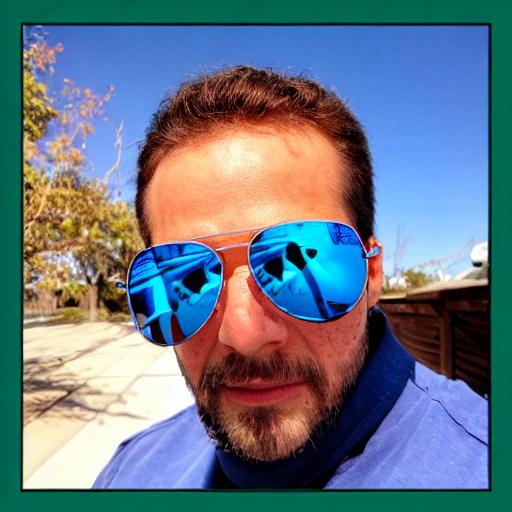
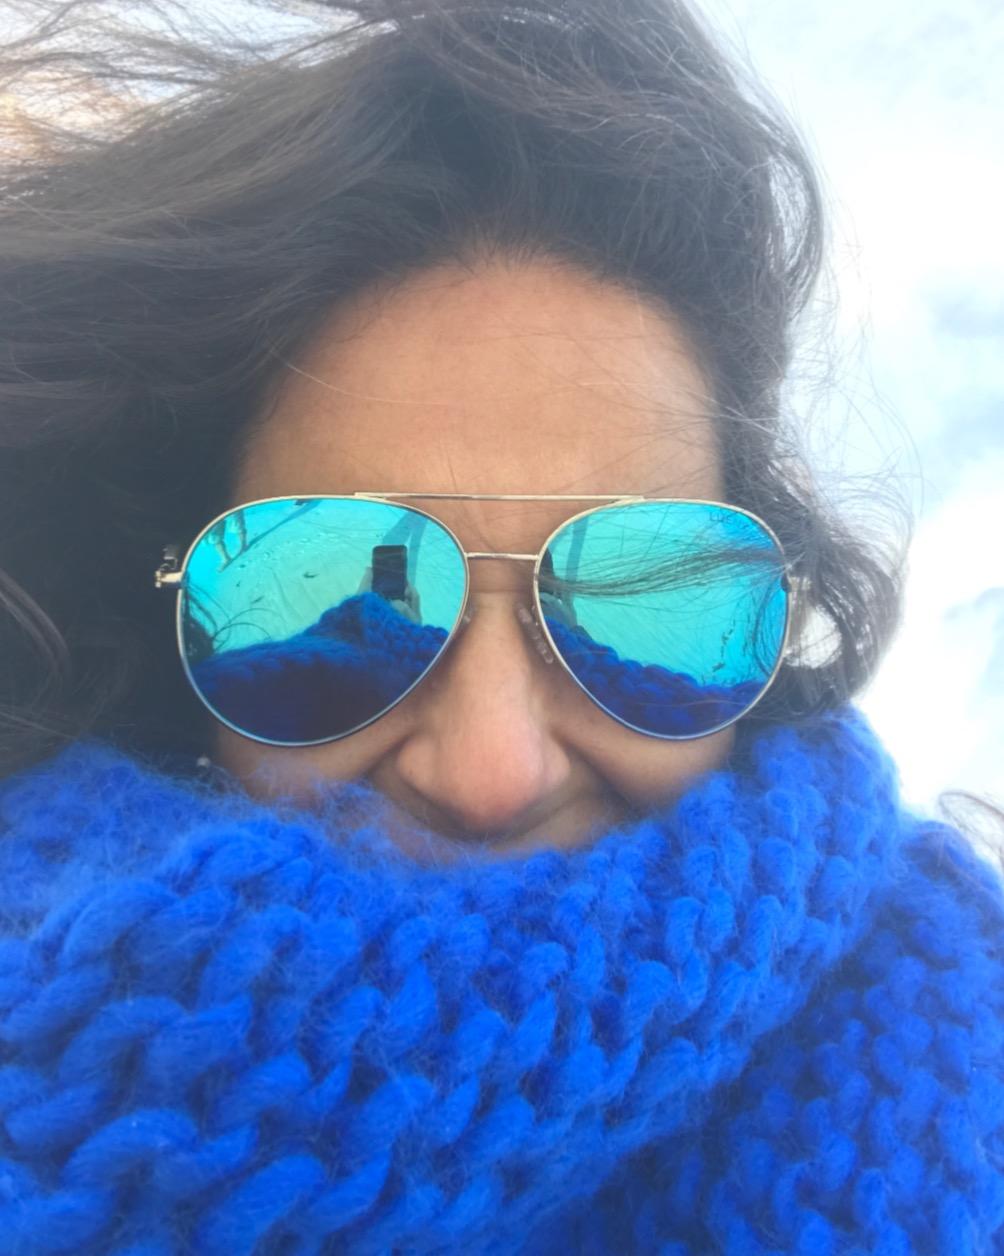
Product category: accessories_sunglasses
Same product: no